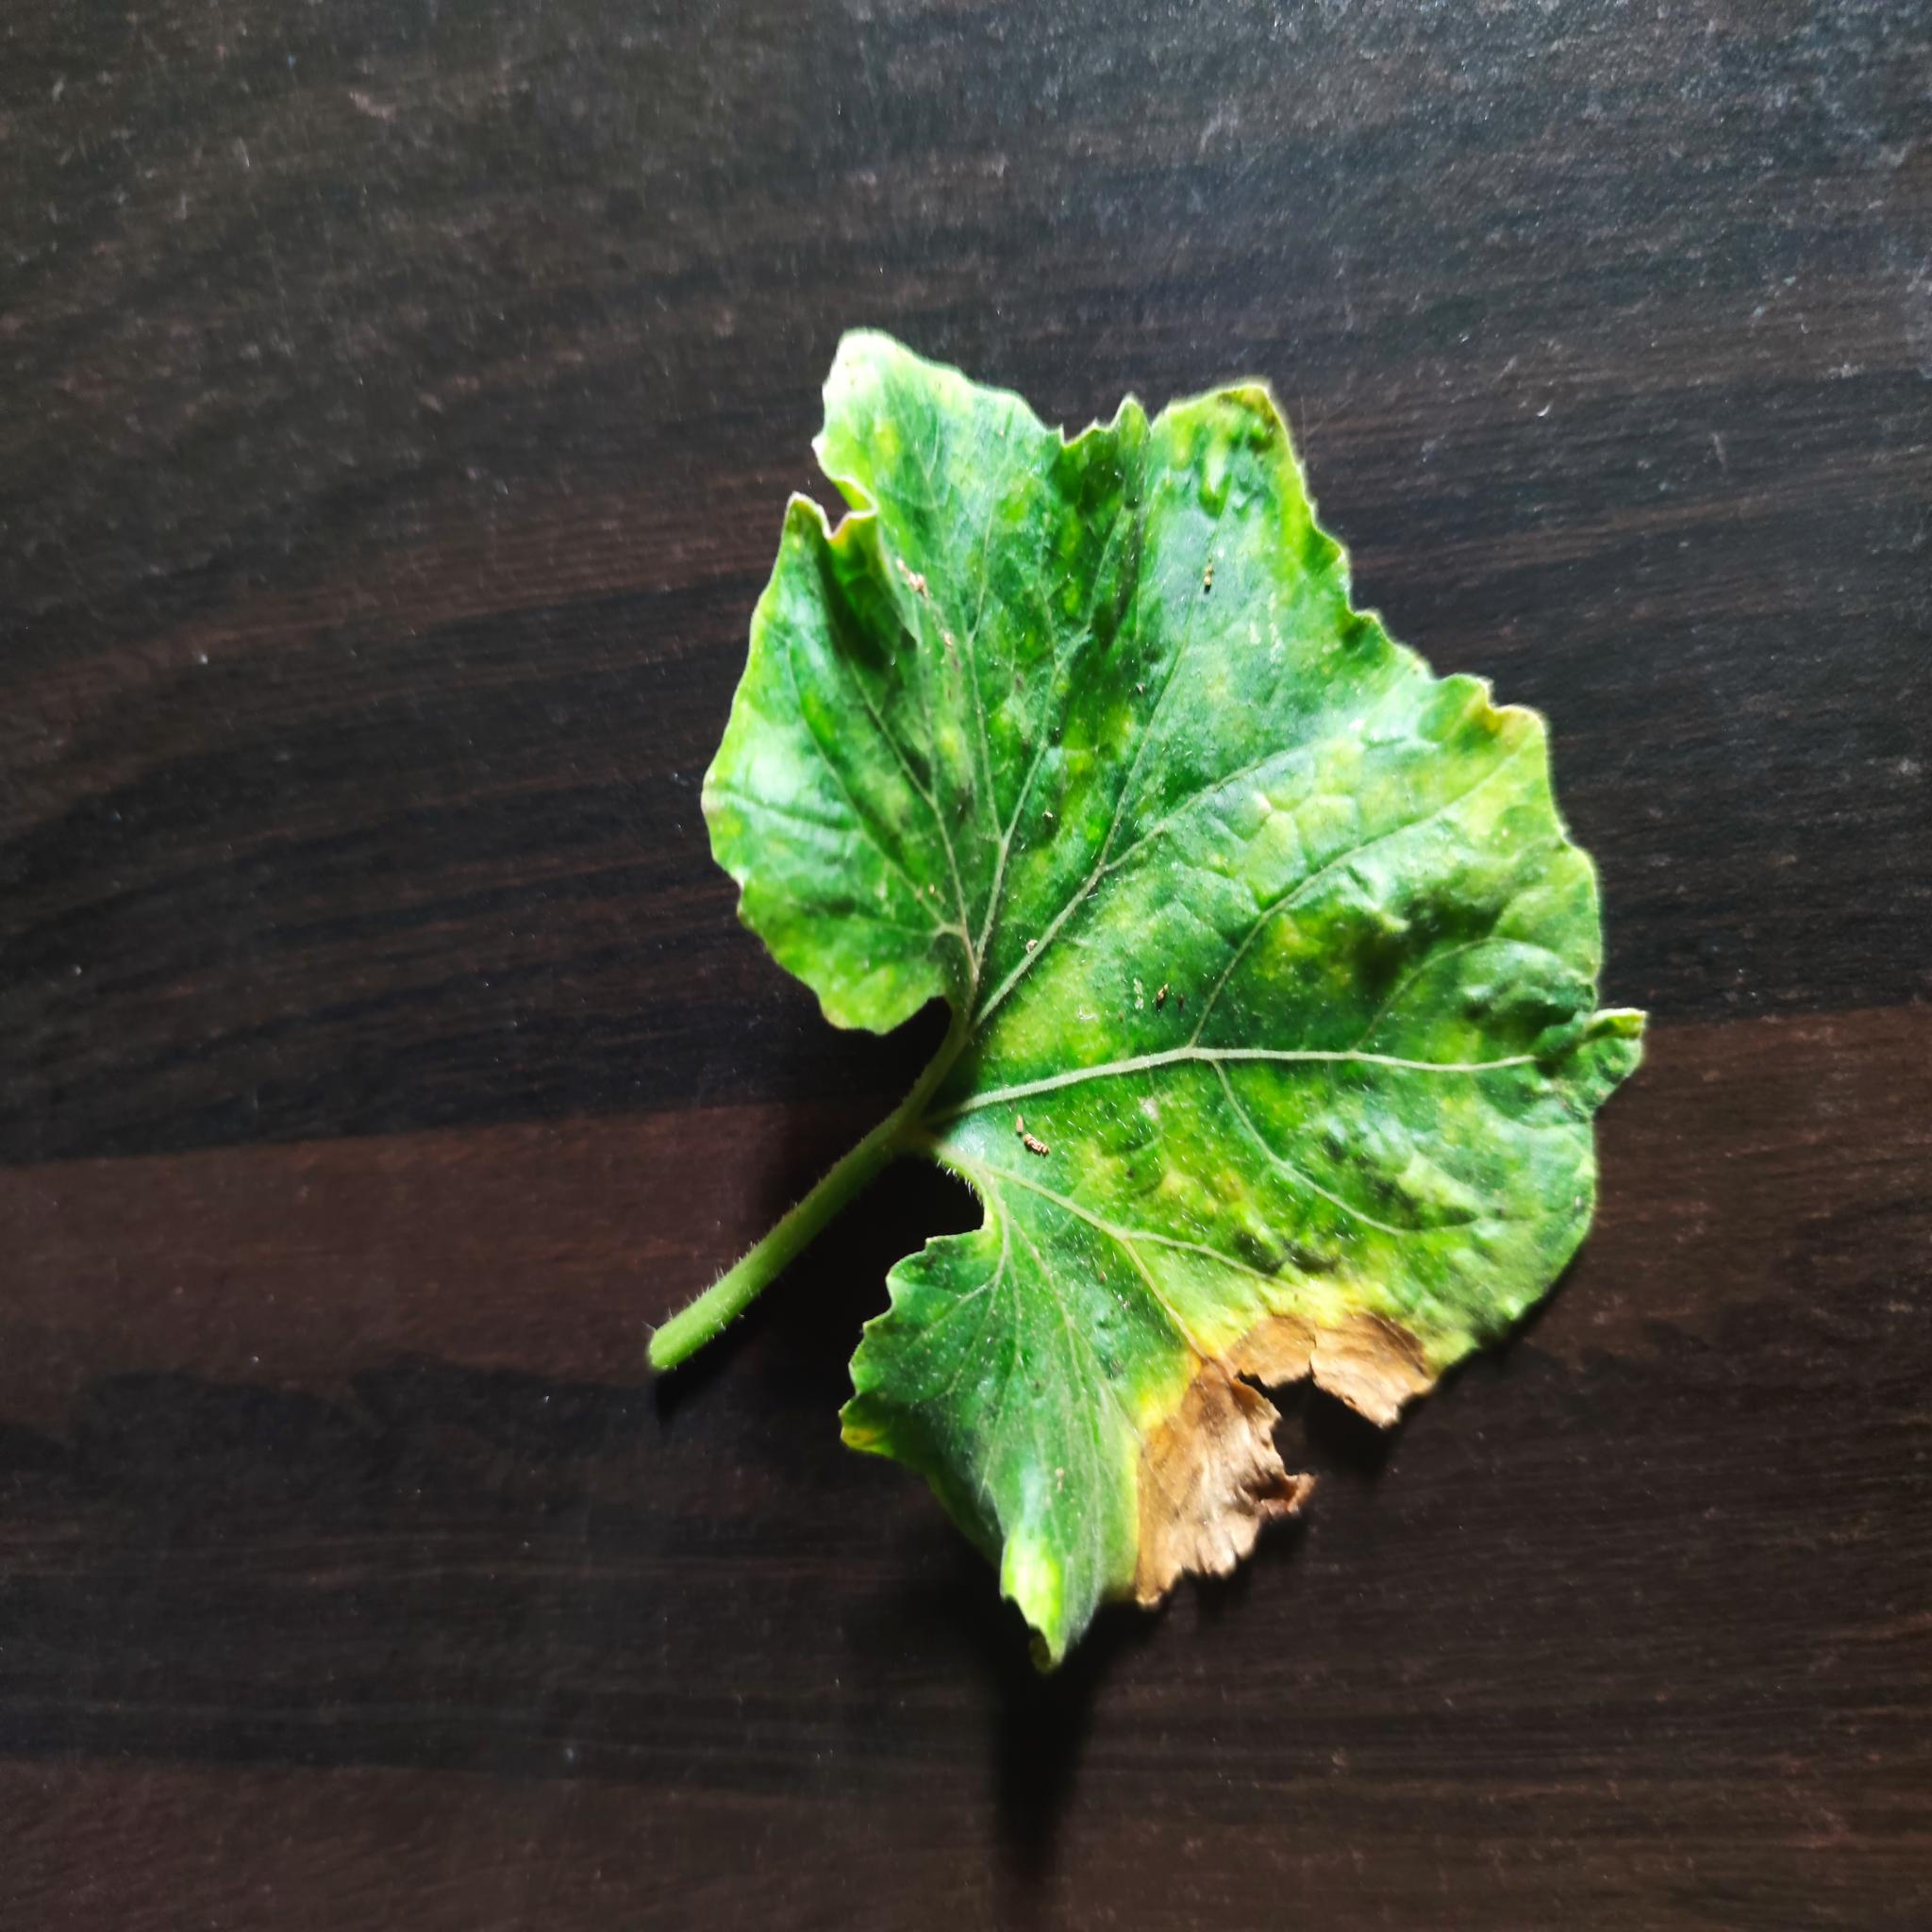
Label: Downy mildew